Cathy McMorris Rodgers

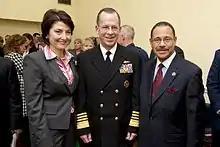
McMorris, Michael Mullen and Sanford Bishop, 2009

In November 2006, McMorris Rodgers was reelected with 56.4% of the vote, to Democratic nominee Peter J. Goldmark's 43.6%. In 2007, she became the Republican co-chair of the Congressional Caucus for Women's Issues, which pushed for pay equity, tougher child support enforcement, women's health programs, and laws protecting victims of domestic violence and sexual assault.